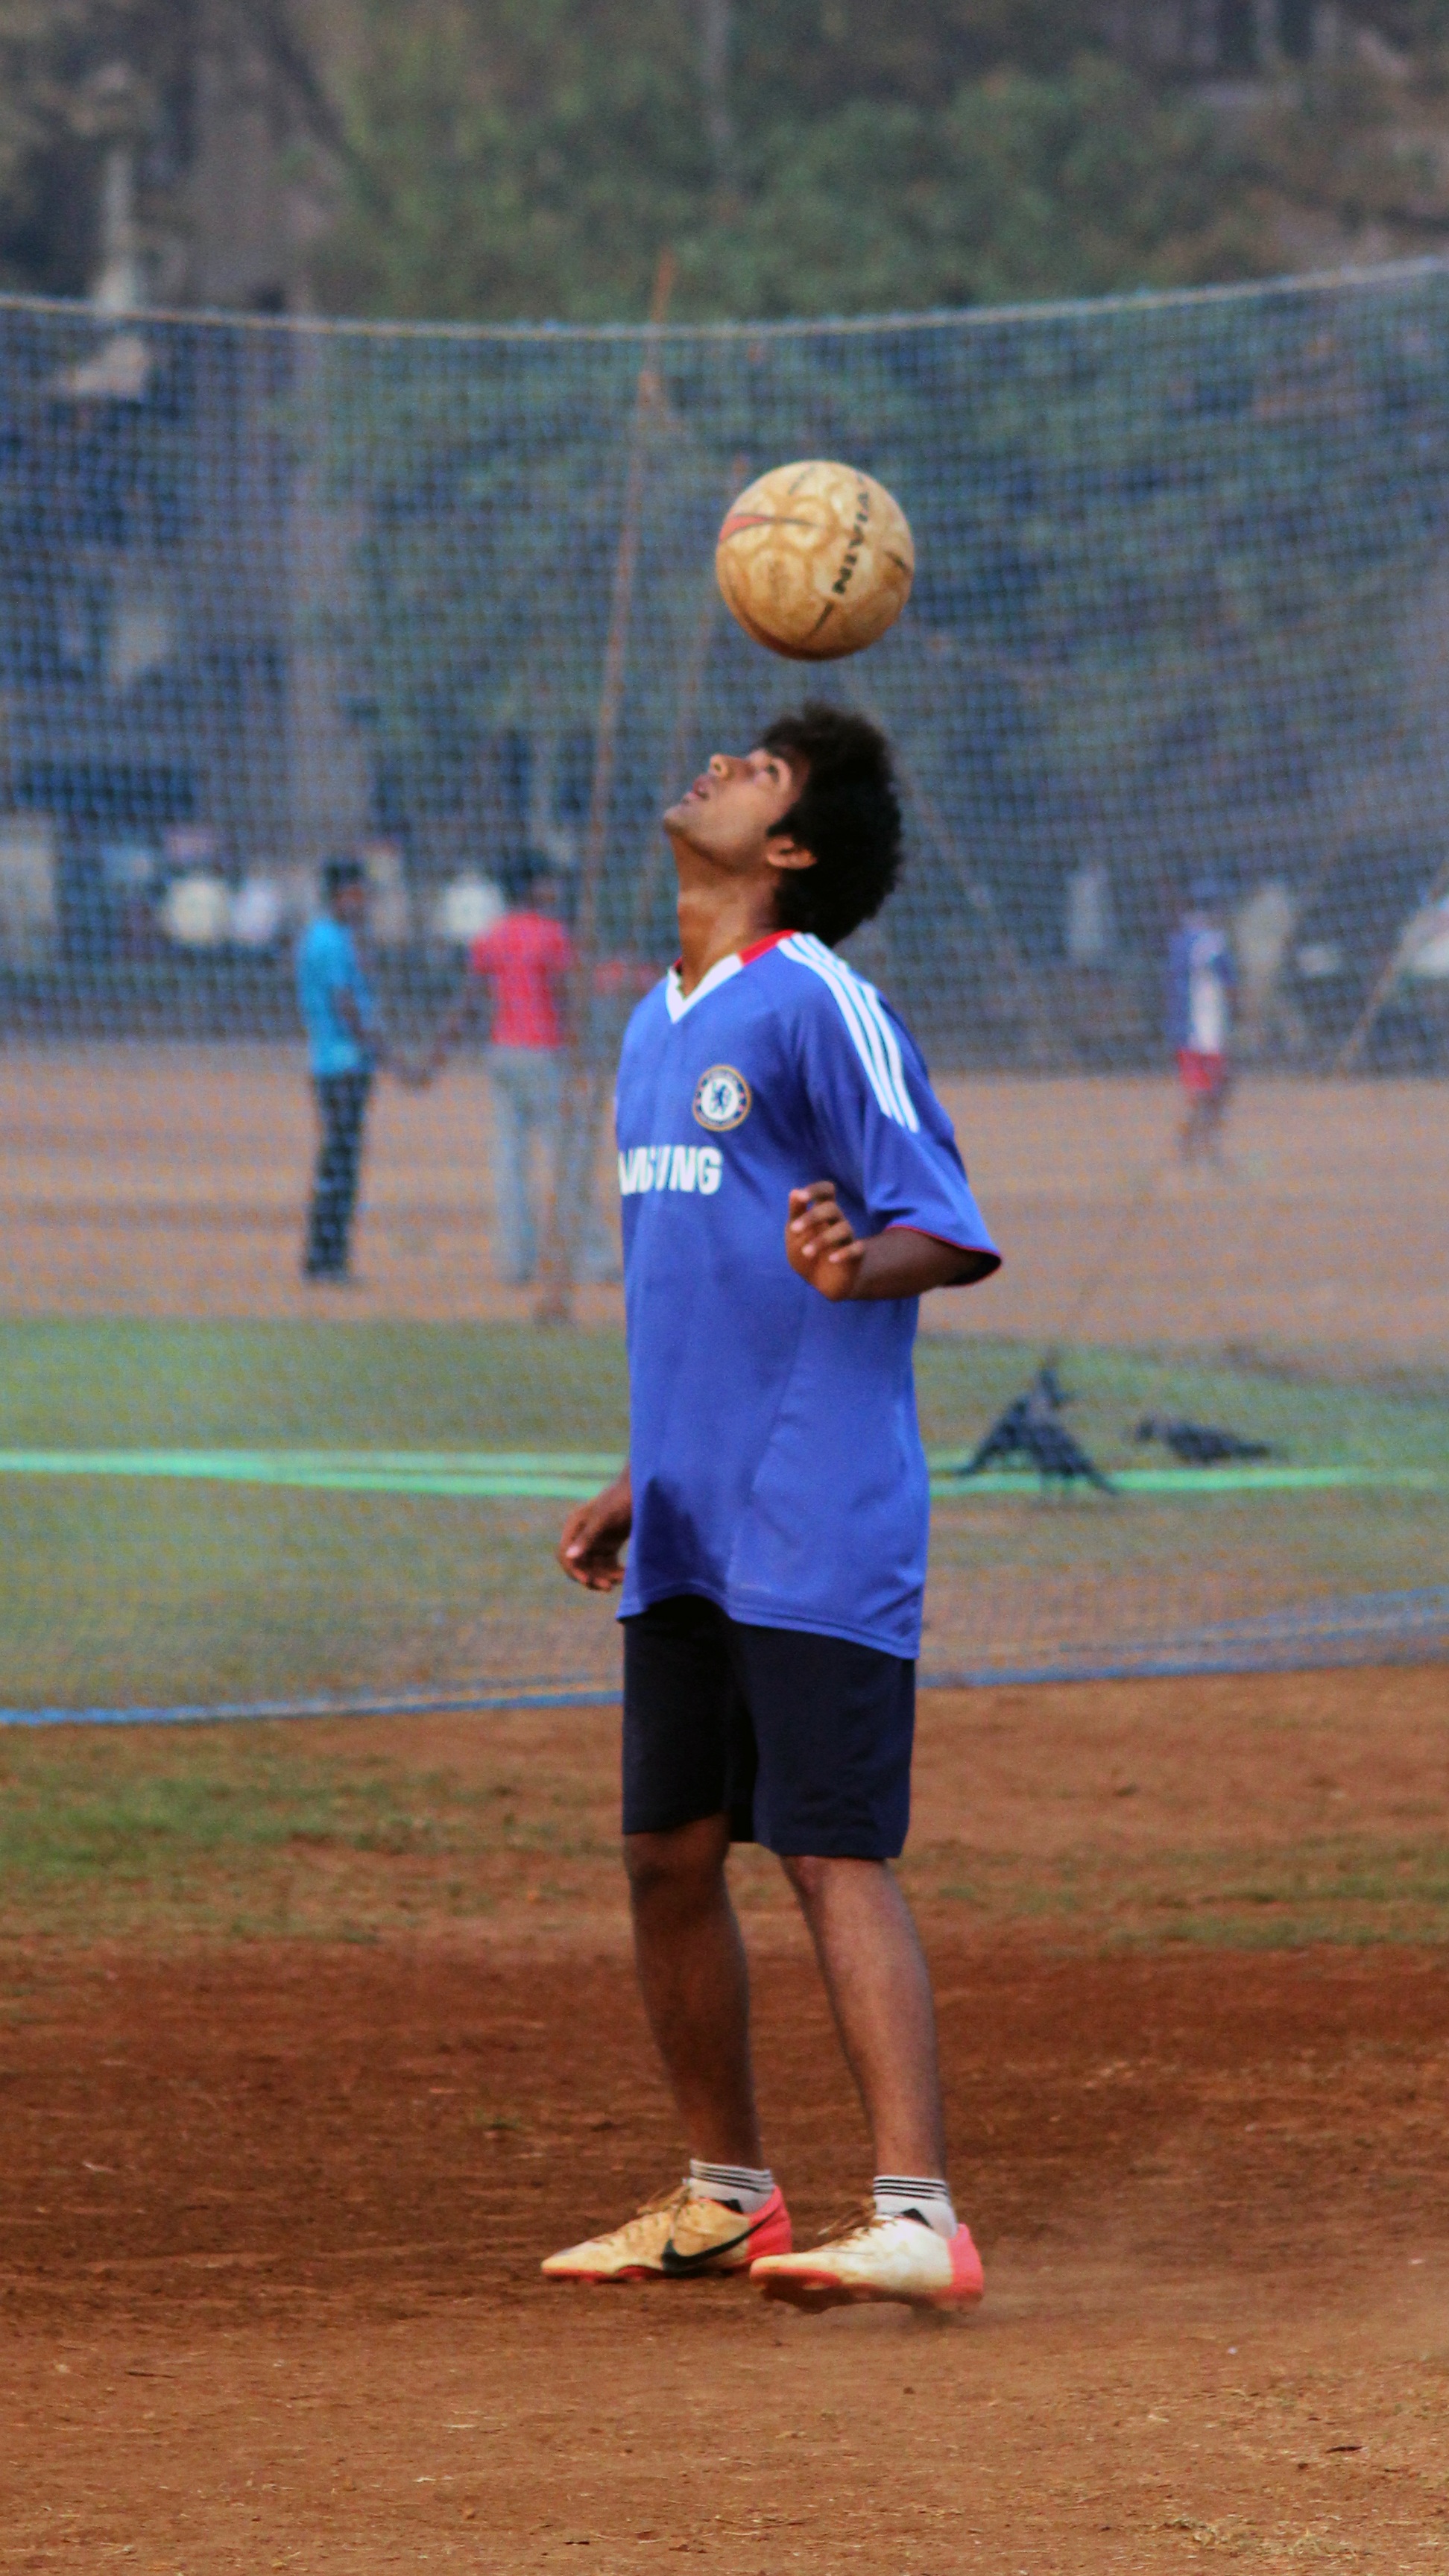
man, baseball, sport, balance, soccer, football, baseball field, pitch, sports, head, ball, india, indian, tournament, softball, human action, competition event, bat and ball games, baseball positions